John S. McGroarty

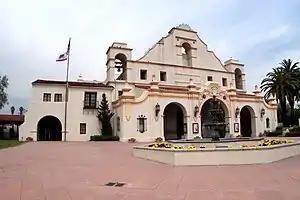
The <a href="http%3A//www.missionplayhouse.org/">San Gabriel Mission Playhouse

, a classic example of "Mission Revival Style architecture," was built in 1927 as the "Mission Playhouse" specifically as a venue for McGroarty's production of "The Mission Play", which chronicled the history of California. A statue of him sits in the theatre's lobby.